Mandaluyong

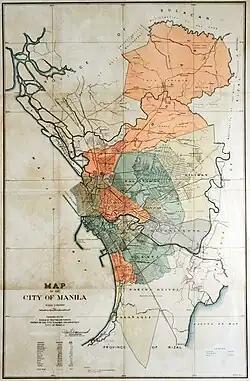
Map of the City of Greater Manila, showing Mandaluyong's territory that reached up to Marikina River at the east.

From 1942 to 1945, during World War II, Mandaluyong formed part of the City of Greater Manila, along with Manila, Quezon City, and other nearby towns of Rizal. Also during the war, Mandaluyong lost many of her people; among them were Catholic priests and civilians. Destruction was felt all over, but with the timely arrival of the American Liberation Forces and the Philippine Commonwealth troops on February 9, 1945, the municipality was saved from further damages. That day became a red calendar day for Mandaluyong marking its liberation from the Japanese Imperial forces by the Allies.